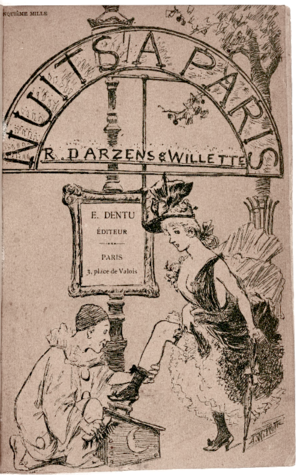
Rodolphe Darzens, né le 1ᵉʳ avril 1865 à Moscou et mort le 27 décembre 1938 à Neuilly, est un journaliste sportif, directeur de théâtre, écrivain et poète symboliste français.